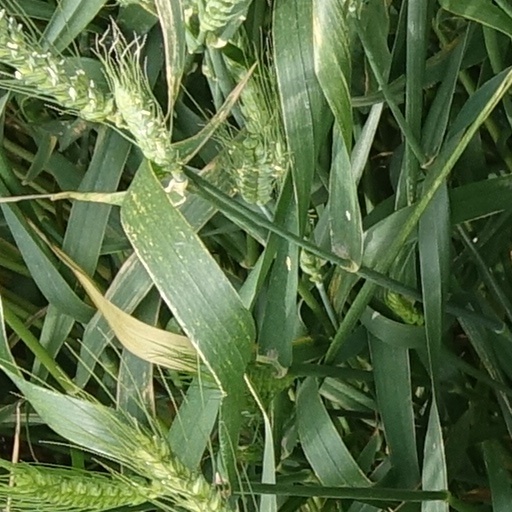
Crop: wheat